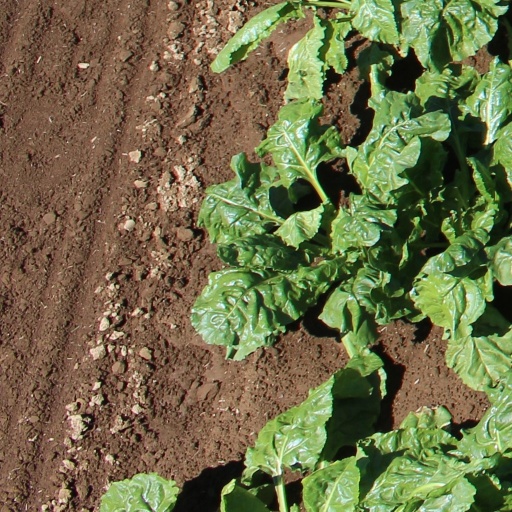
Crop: sugar beet